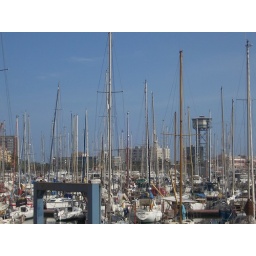
sailboats close to the beach in barcelona